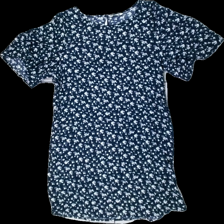
View: front
Type: Dress
Category: Ladies
Brand: Indiska
Colors: Blue, White
Material: 100% viscose
Pattern: Floral print
Cut: C-collar, Regular
Size: M
Season: Summer
Price range: 150-250
Recommended usage: Reuse
Description: Blue summer dress with floral print